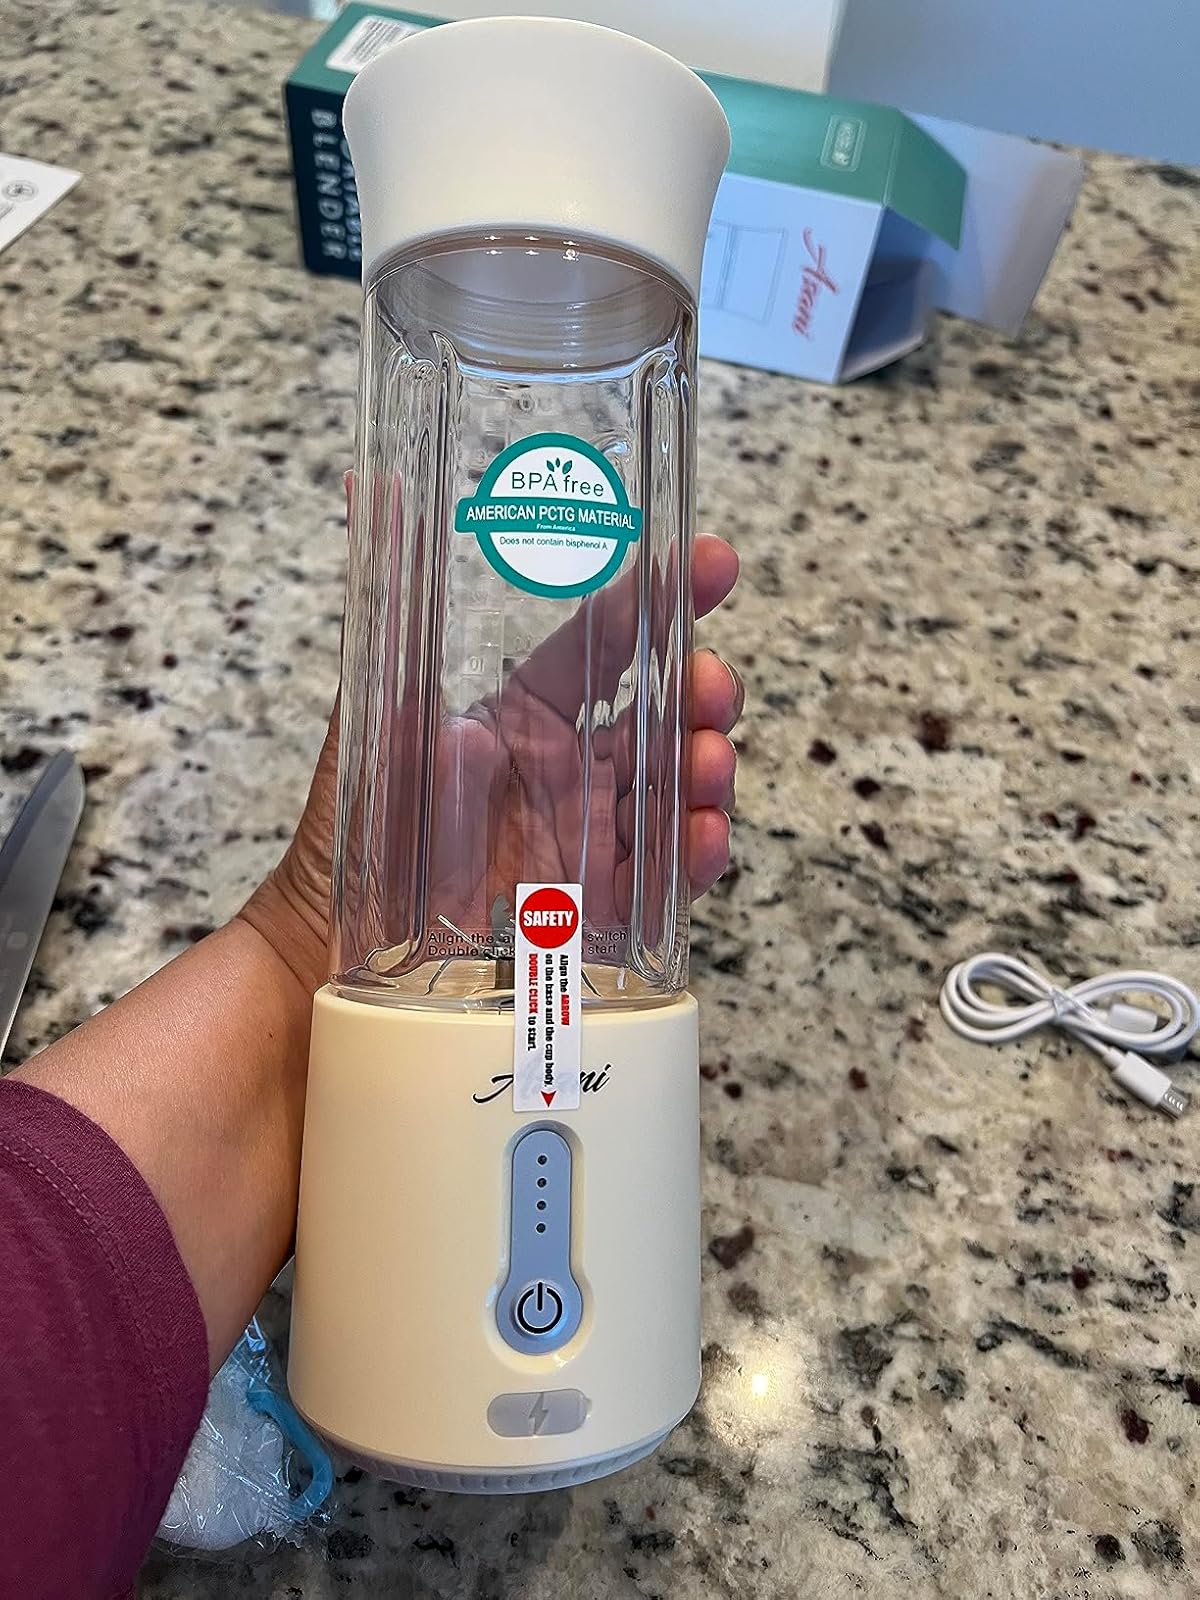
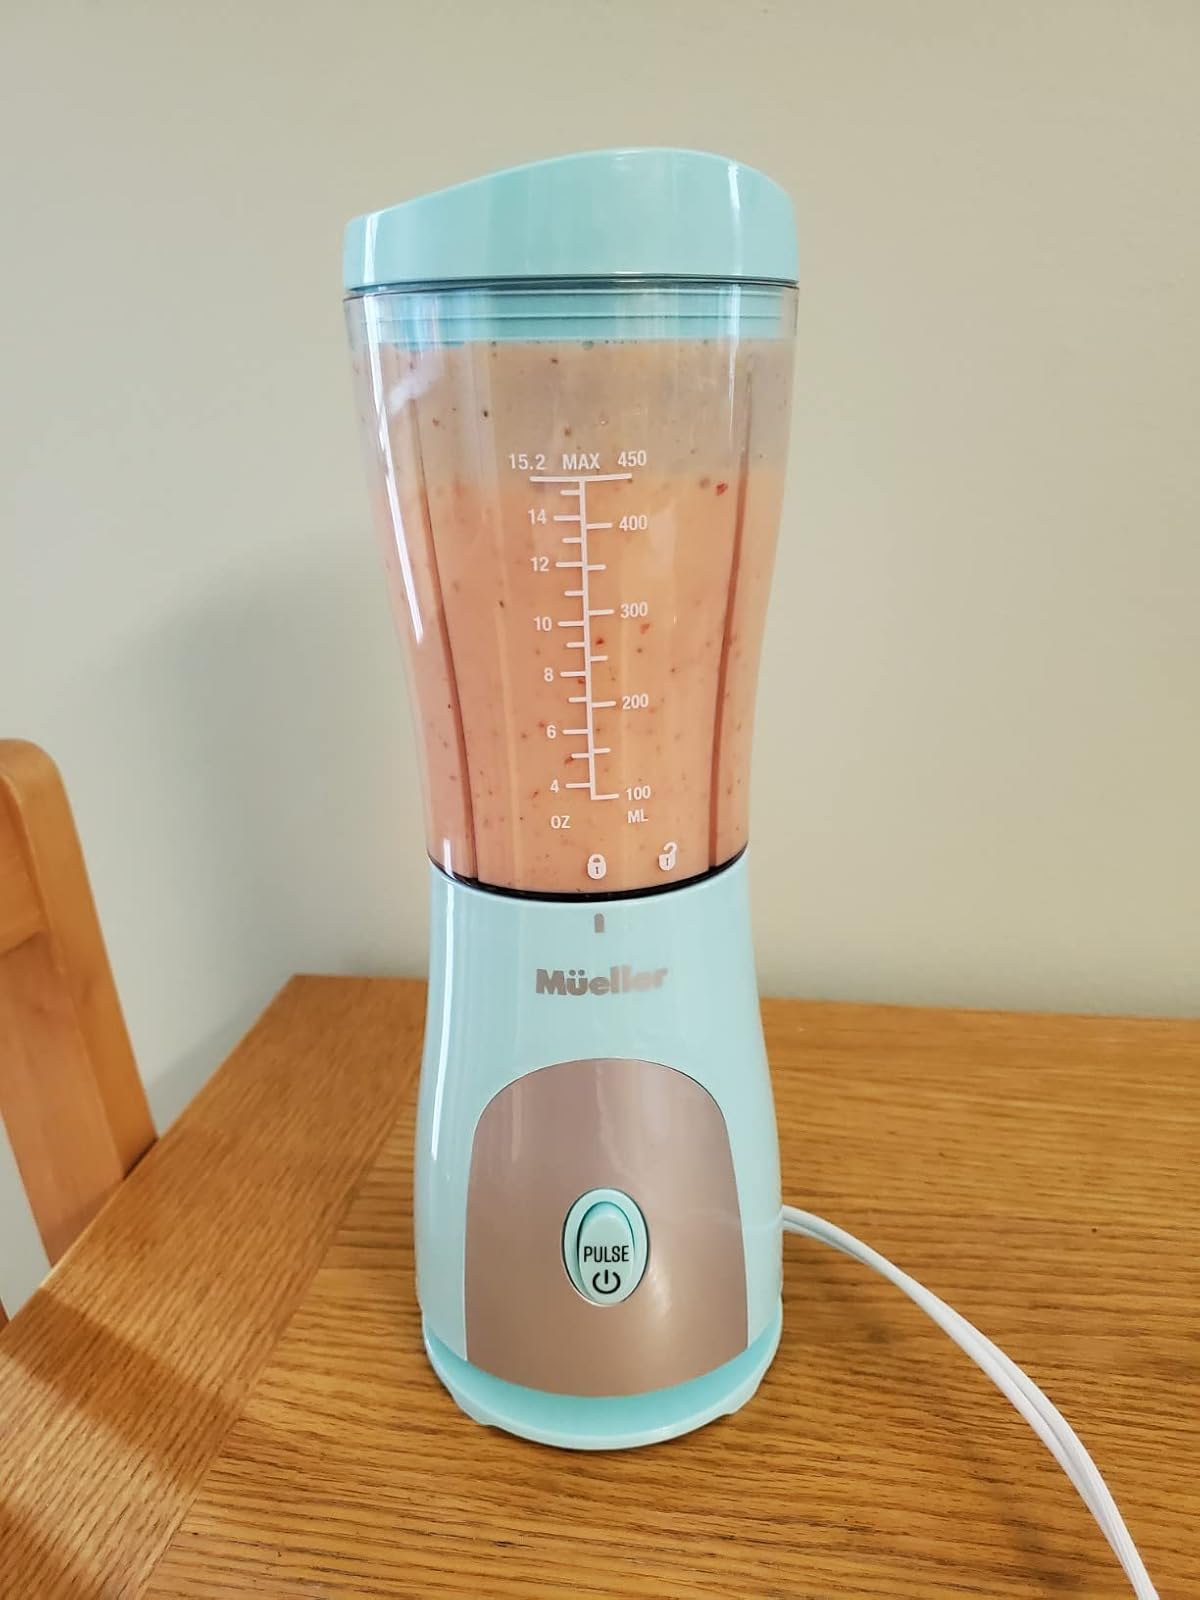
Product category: items_blender
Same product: no